Francis Harvey

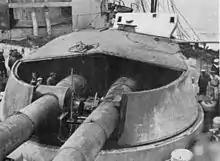
Q turret with damaged armour roof plate removed after the battle

In the Transmitting Station below the armoured deck, Stoker 1st Class William Yeo was entrusted with passing on Harvey's last orders. The magazine was consequently flooded and locked up within minutes of the hit. However the cordite charges which had fallen down from gun house after the hit were not removed to safety, and there were still ready charges in the working chamber. A large number of crewmen still remained in the shell room, magazine handing room and working chamber. The fire which was thought to have been put out after the hit on the turret gained strength and ignited the remaining cordite charges, setting off a large explosion at 16:28 which killed the turret crewmen, the flame of the explosion reaching as high as the top of the ship's masts. Even with the precautions taken in hand, the magazine doors were later found to be severely buckled – only the seawater in the magazine behind it prevented the blast reaching inside. Other ships of the battlecruiser fleet were less lucky; at about the same time as Harvey's death, was torn to pieces by a series of magazine explosions that claimed 1,013 lives and just minutes after that HMS "Queen Mary" exploded "like a puffball" in one huge column of grey smoke, killing 1,275 sailors. Hours later during the main battlefleet engagement, Rear-Admiral Horace Hood's flagship was destroyed with 1,032 lives. All three ships were lost as the result of magazine explosions similar to the one narrowly avoided on "Lion".